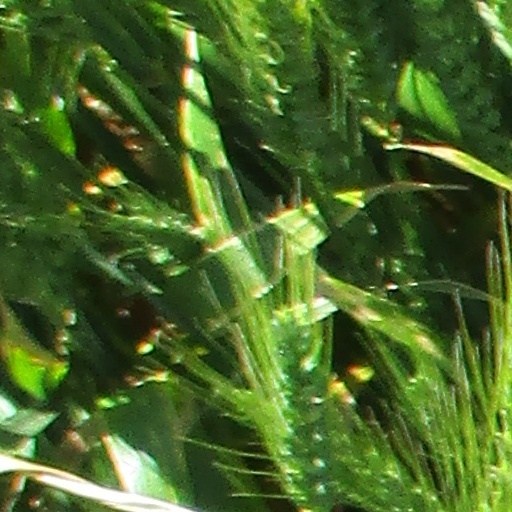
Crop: wheat